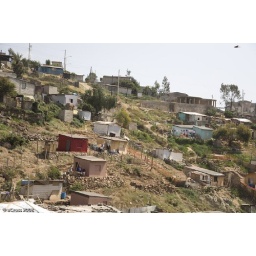
Our house is the pink one underneath the red one.